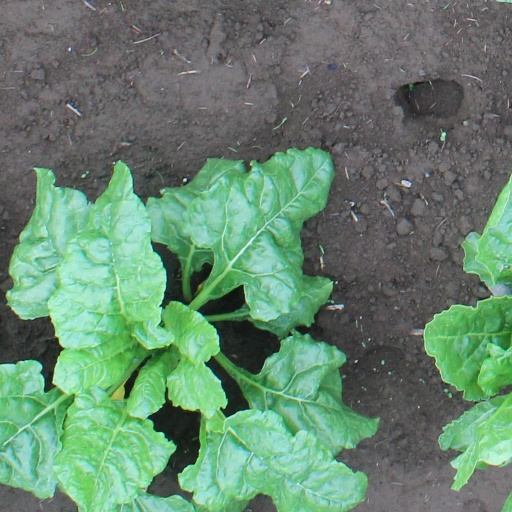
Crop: sugar beet